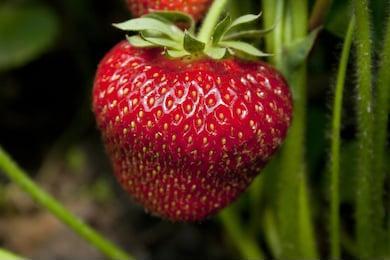
Label: Strawberry